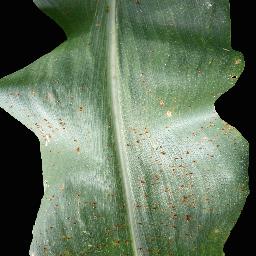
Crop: corn
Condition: (maize)_common_rust